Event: Ecuador Earthquake
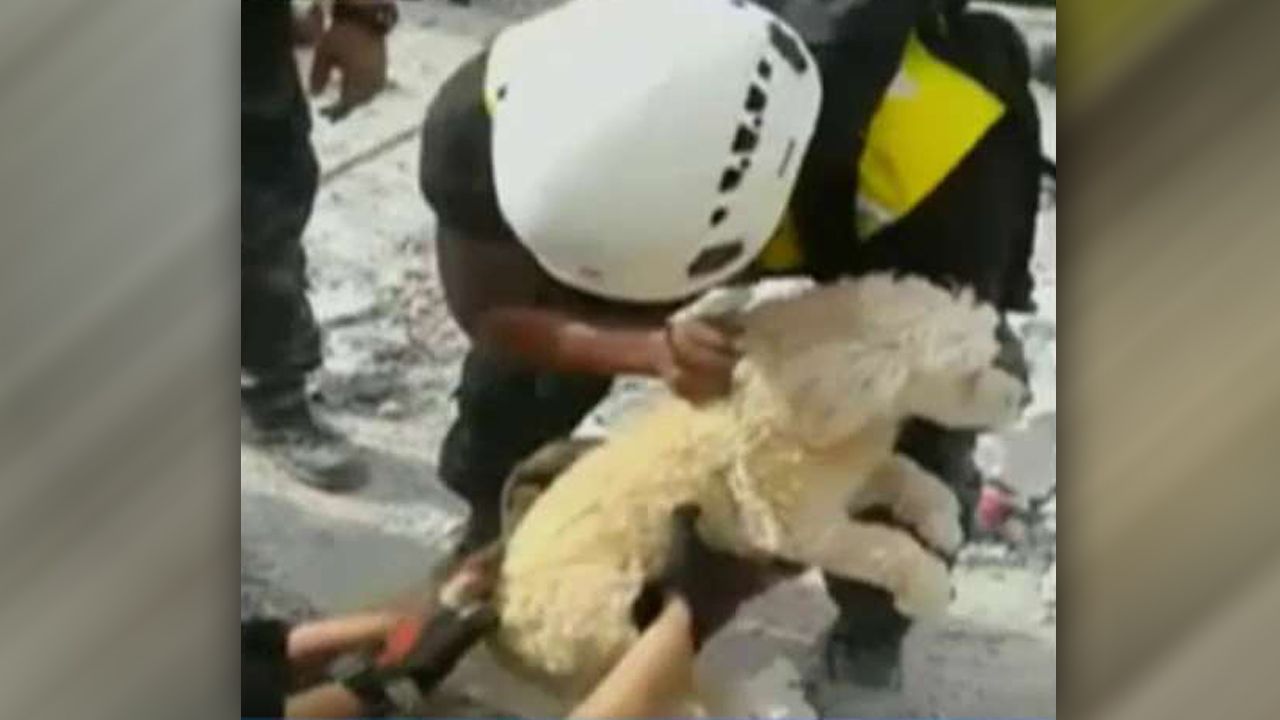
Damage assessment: no_damage